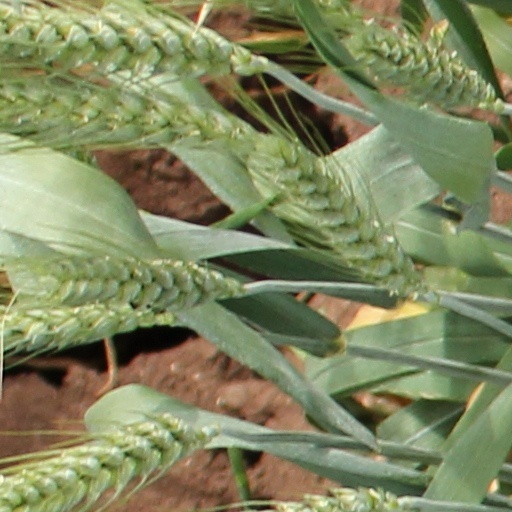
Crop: wheat